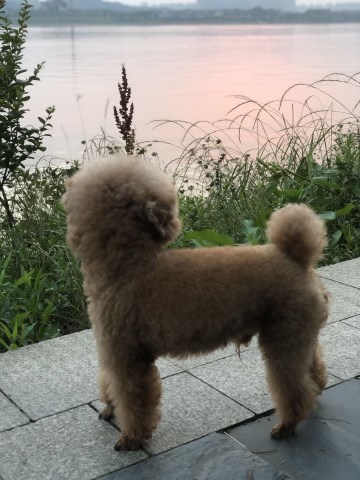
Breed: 7449-n000128-teddy